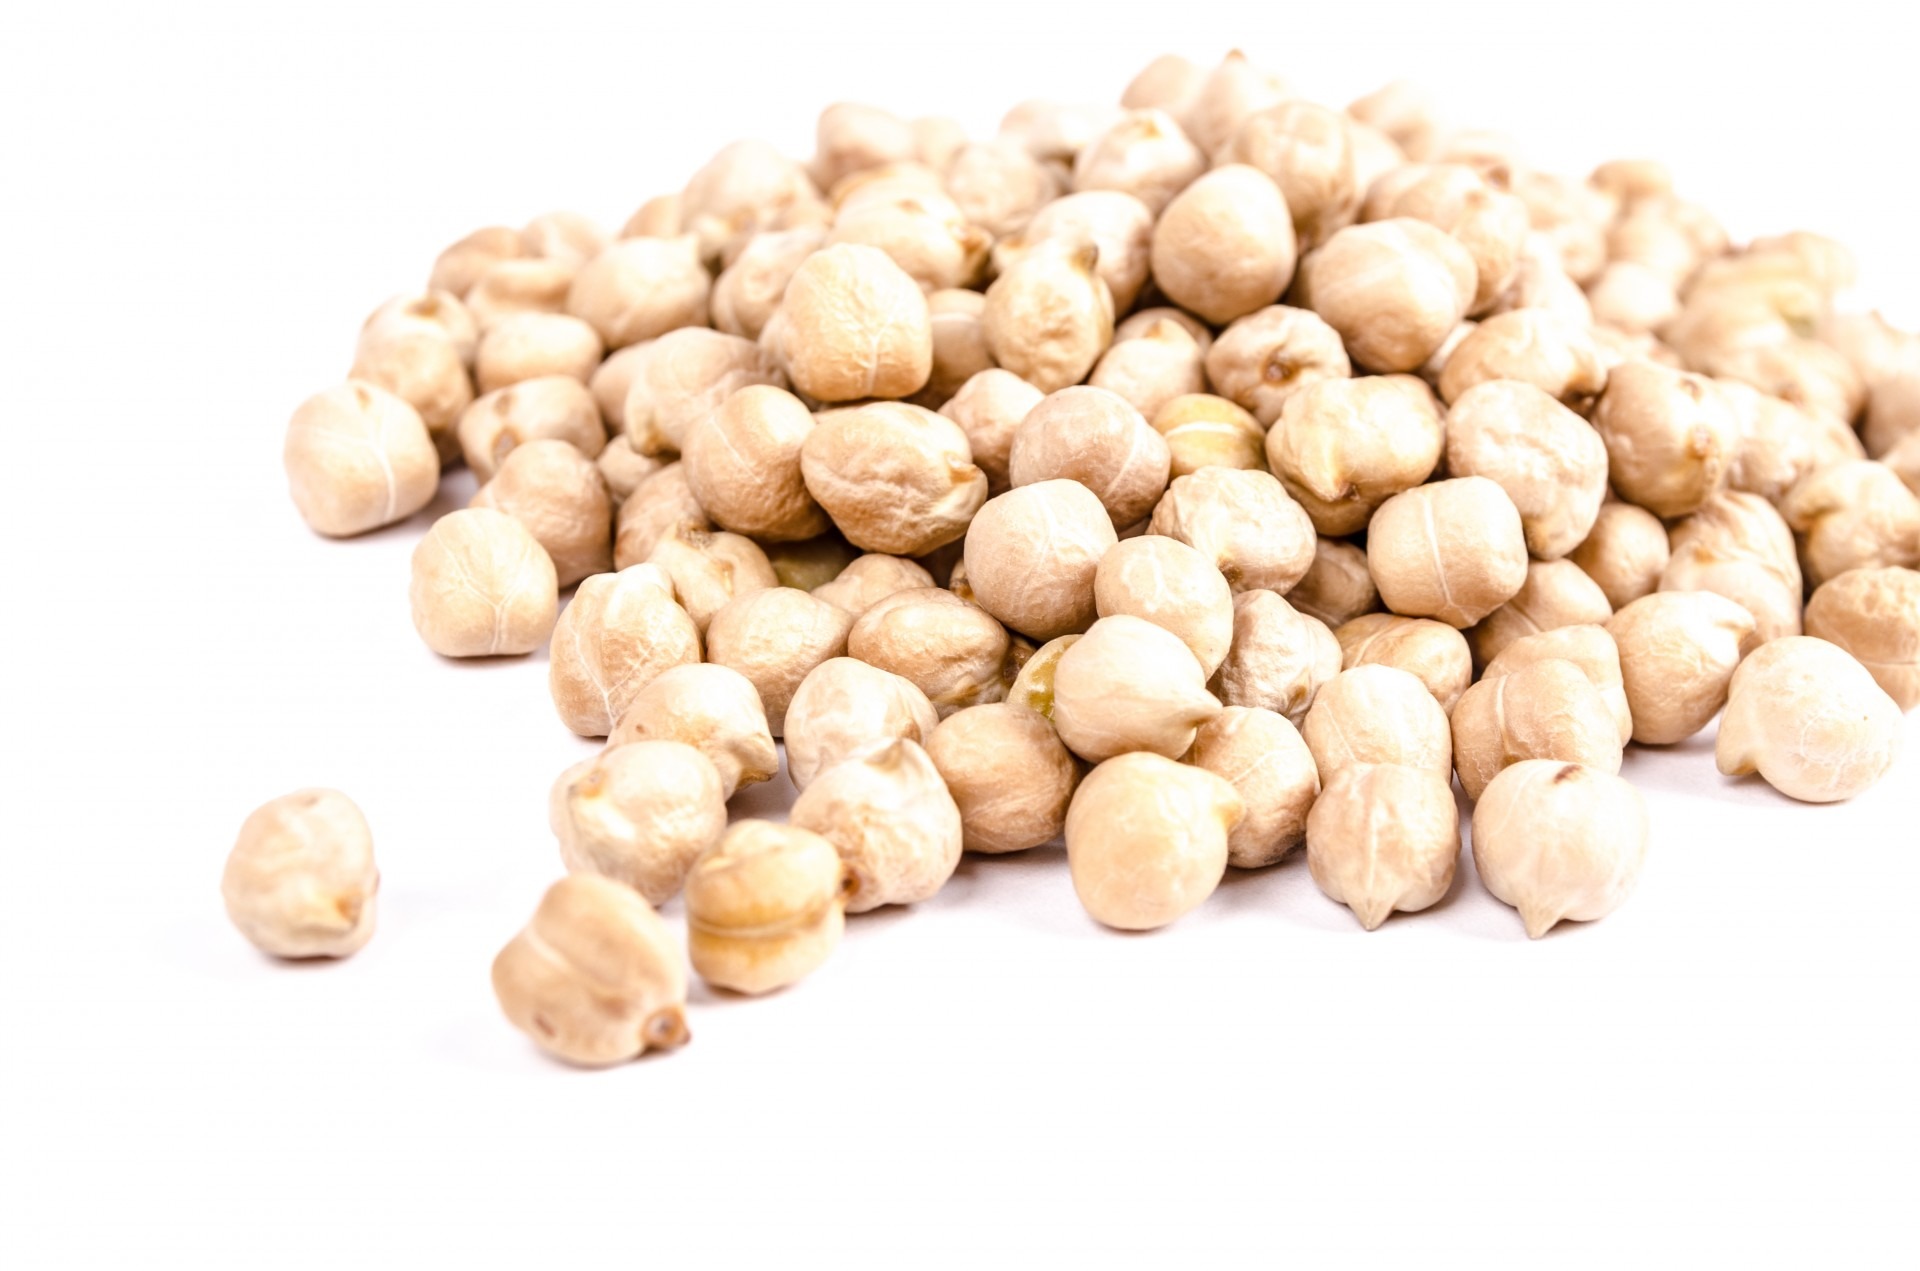
plant, white, grain, fruit, seed, isolated, bean, pile, meal, food, produce, vegetable, crop, natural, brown, kitchen, asia, object, yellow, agriculture, healthy, close, eat, cuisine, soup, cook, pea, vegetarian, india, indian, chick, diet, organic, legume, uncooked, flowering plant, grass family, land plant, common bean, chickpea